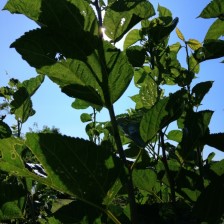
Variety: BlackOodTurkey